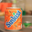
Label: can